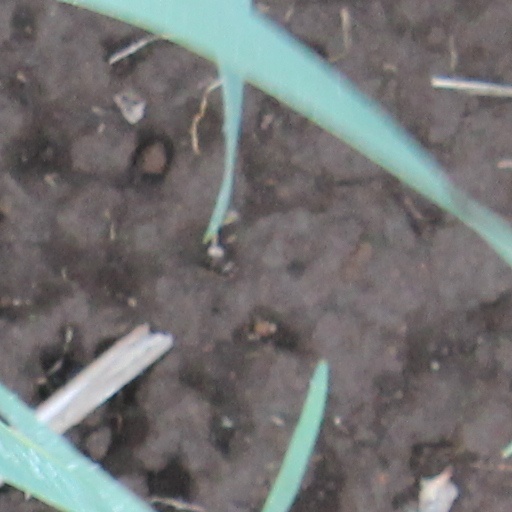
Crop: wheat